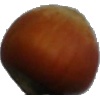
Label: nut_forest